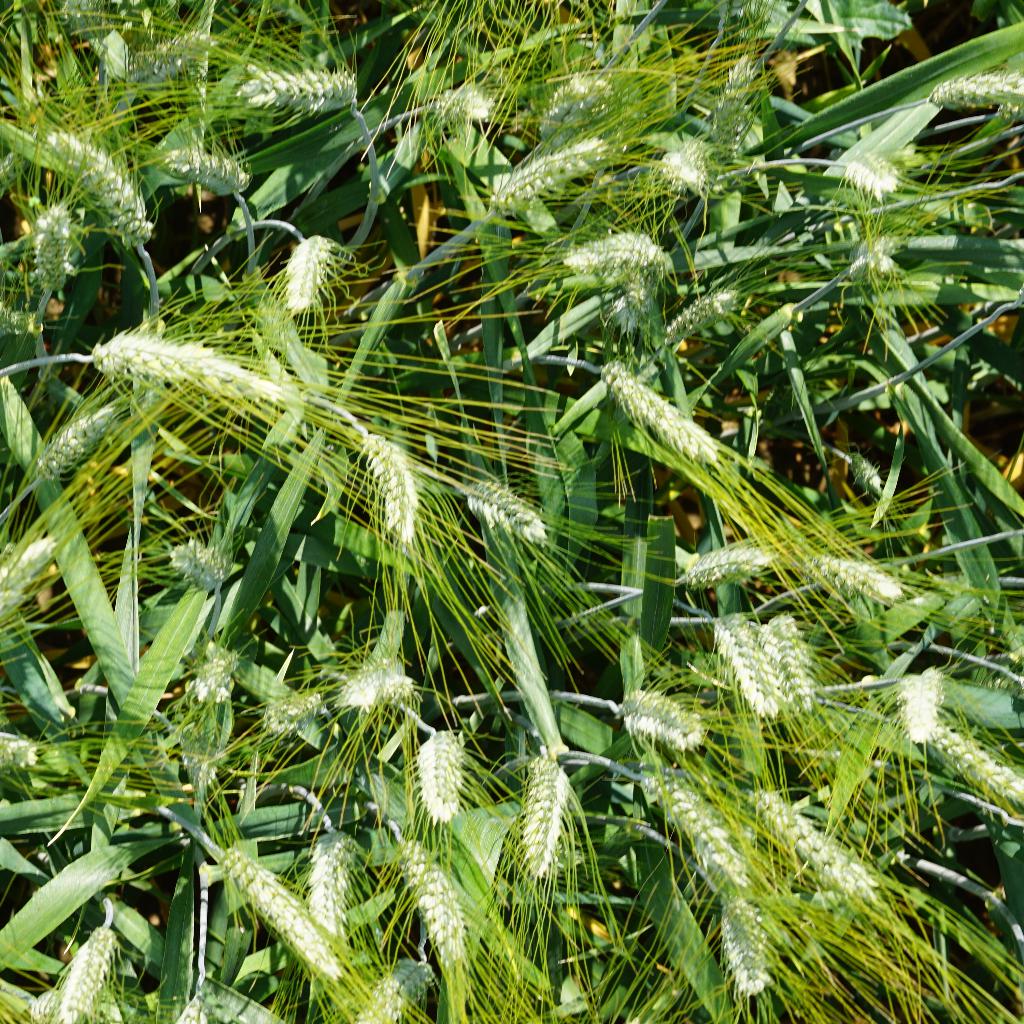
Country: France
Location: Gréoux
Wheat development stage: Filling